Answer in natural language. Considering the relative positions, is framed monochromatic wall decor painting (marked C) above or below bluegrey rectangular table (marked B)? Choose between the following options: below or above
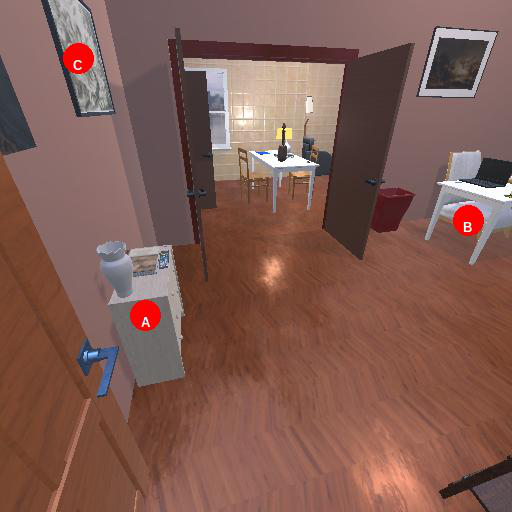
<answer>below</answer>